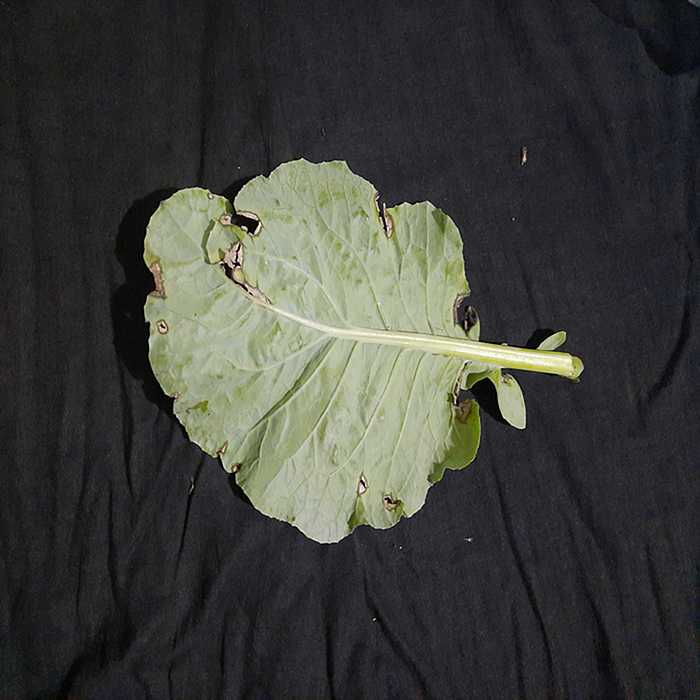
Plant: Cauliflower
Label: Downy mildew